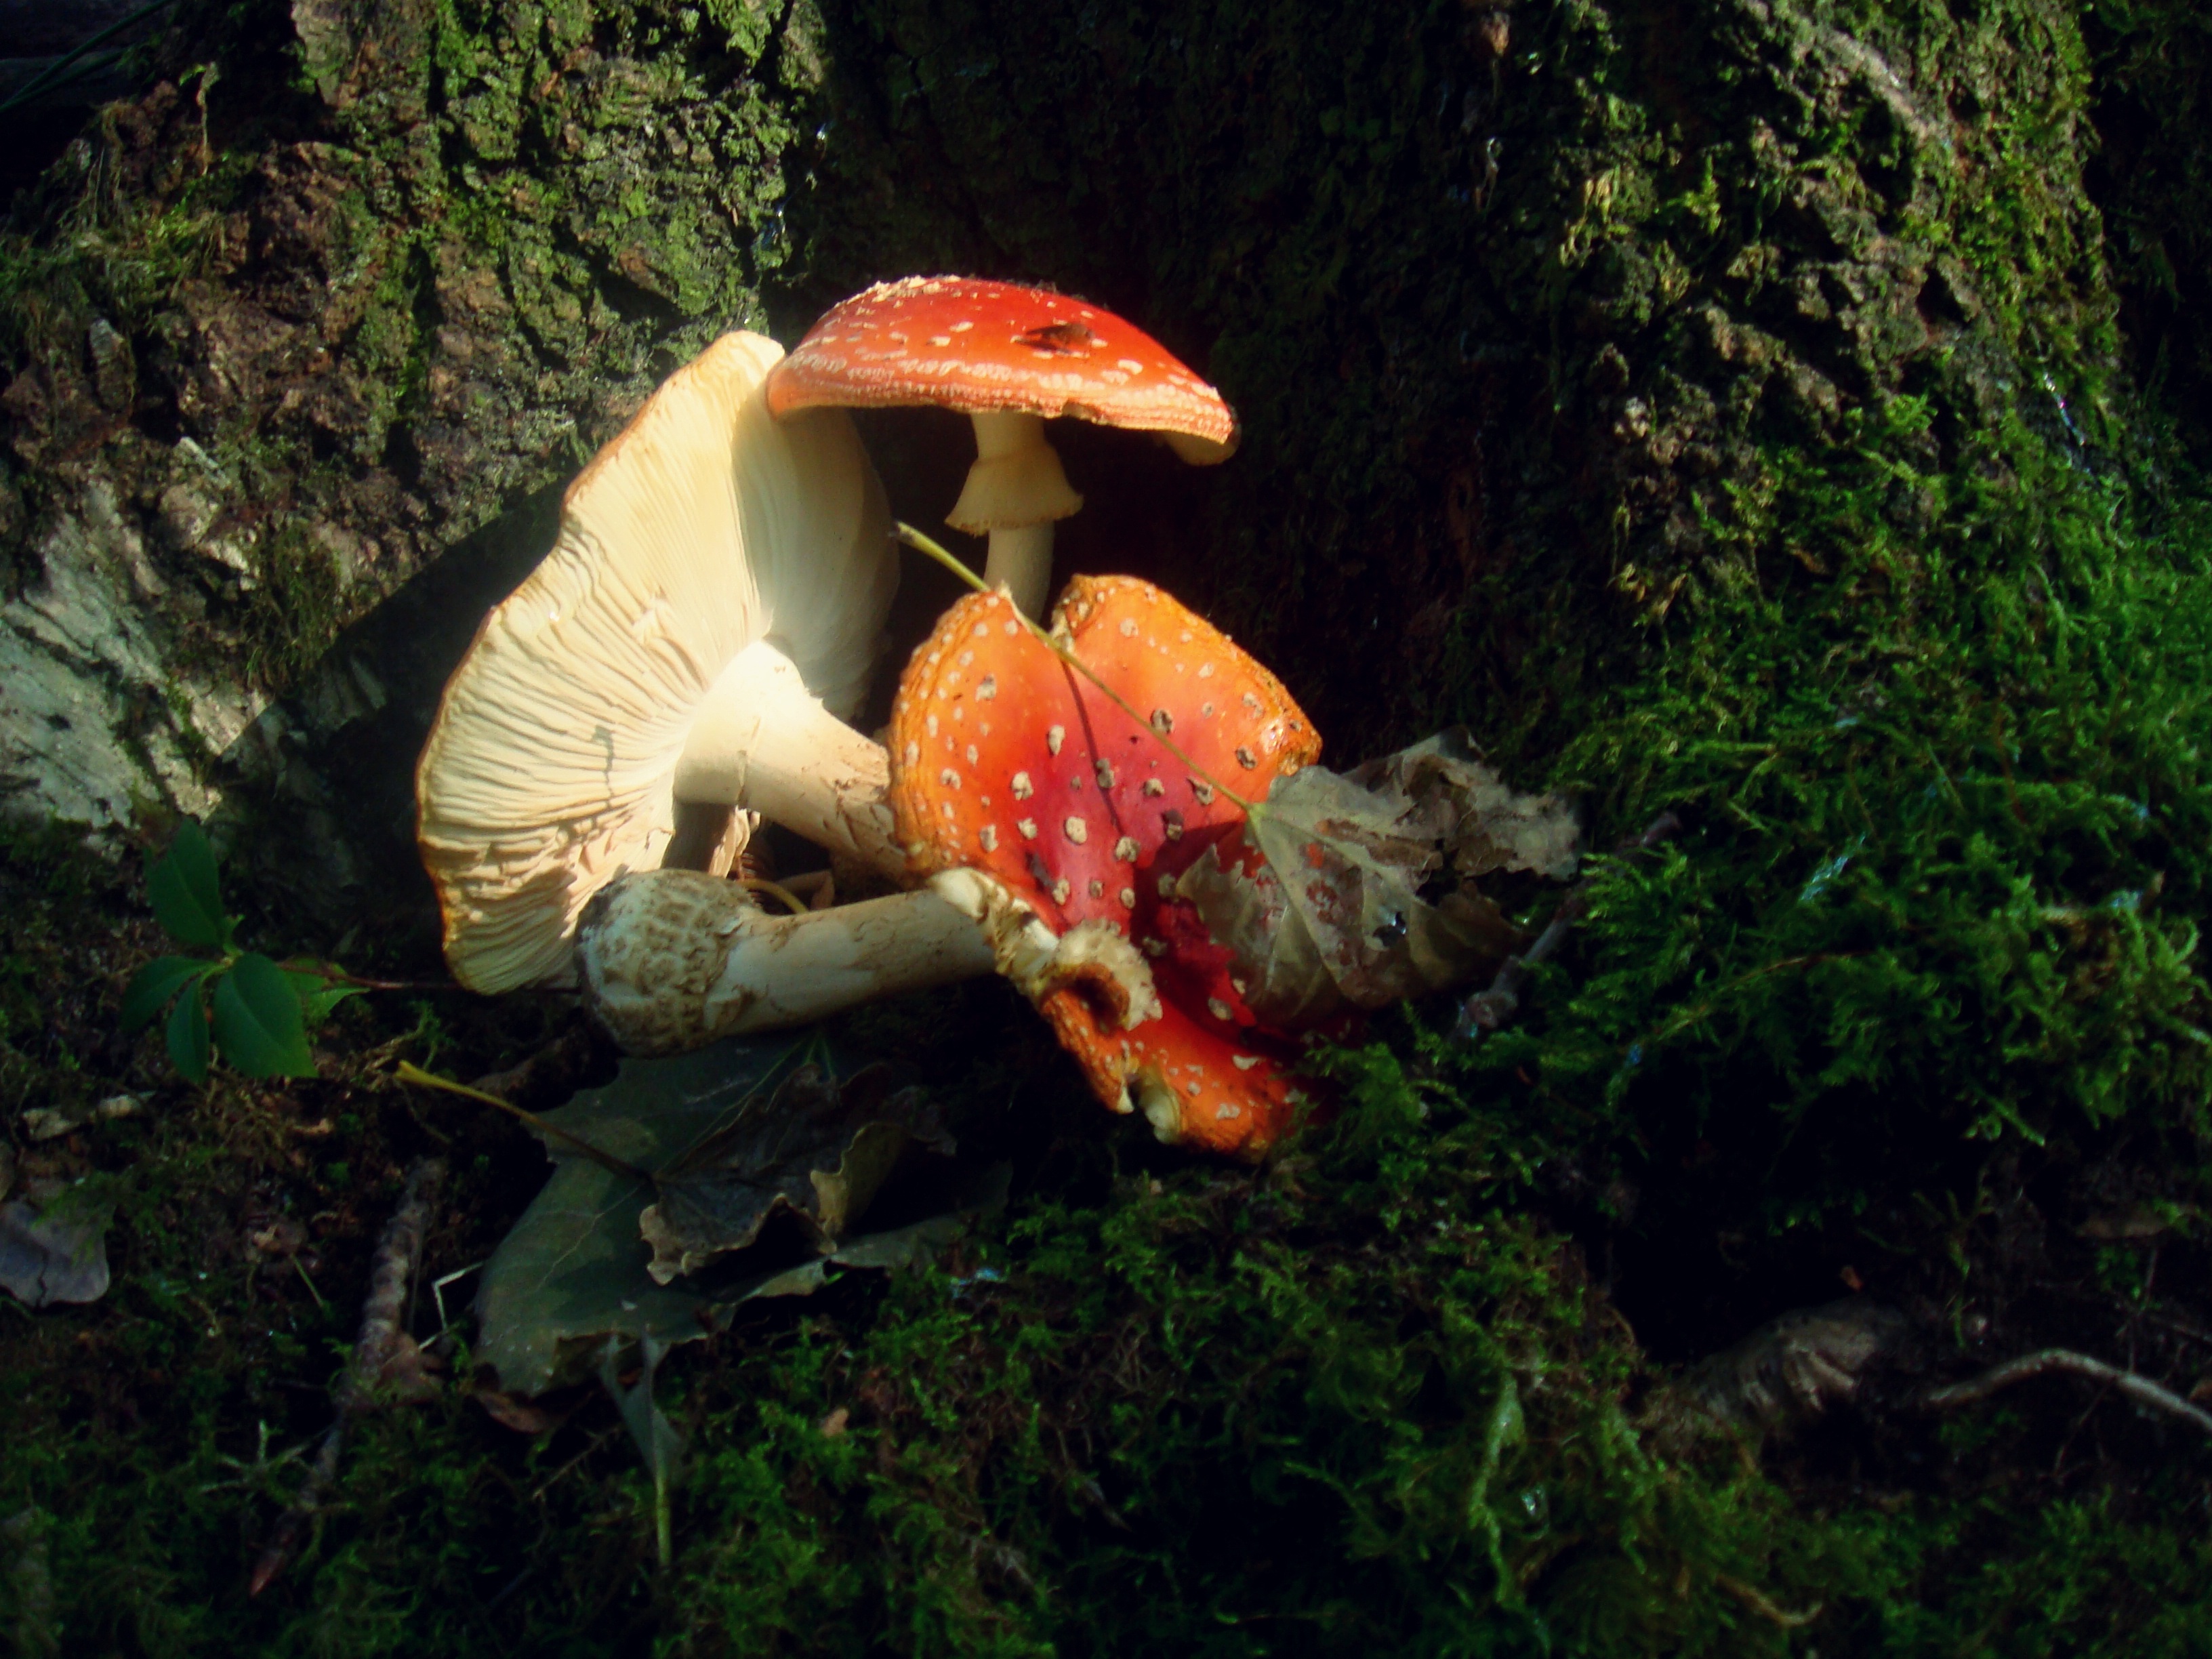
tree, forest, leaf, flower, moss, bark, jungle, autumn, mushroom, flora, fungus, mushrooms, rainforest, woodland, fly fungi, medicinal mushroom